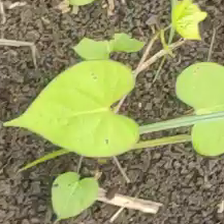
Weed species: Obscure_morning _glory(Ipomoea obscura)